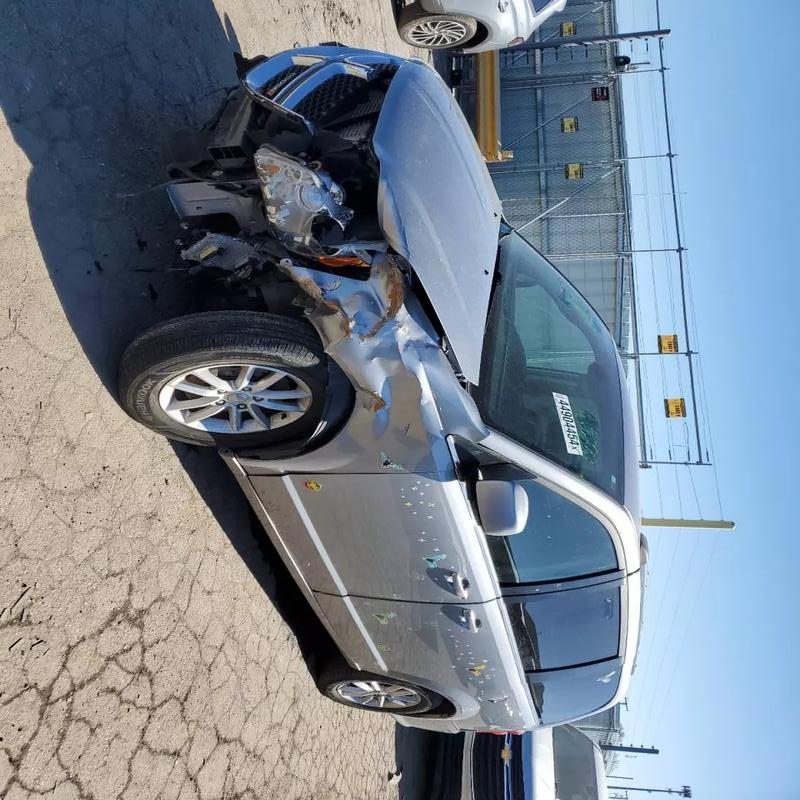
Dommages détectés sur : plaque d'immatriculation avant, pare-choc avant, feu avant gauche, capot, aile avant gauche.
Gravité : majeur